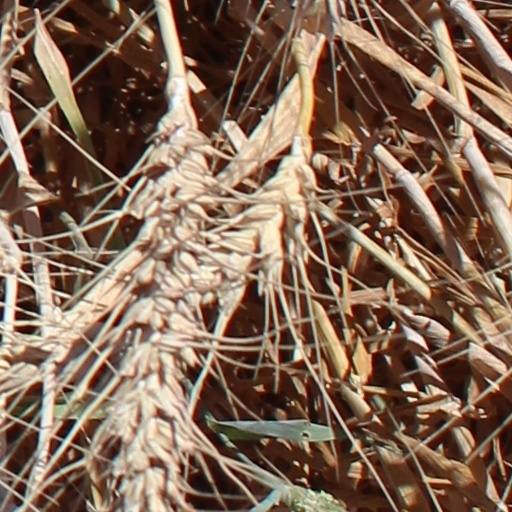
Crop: wheat